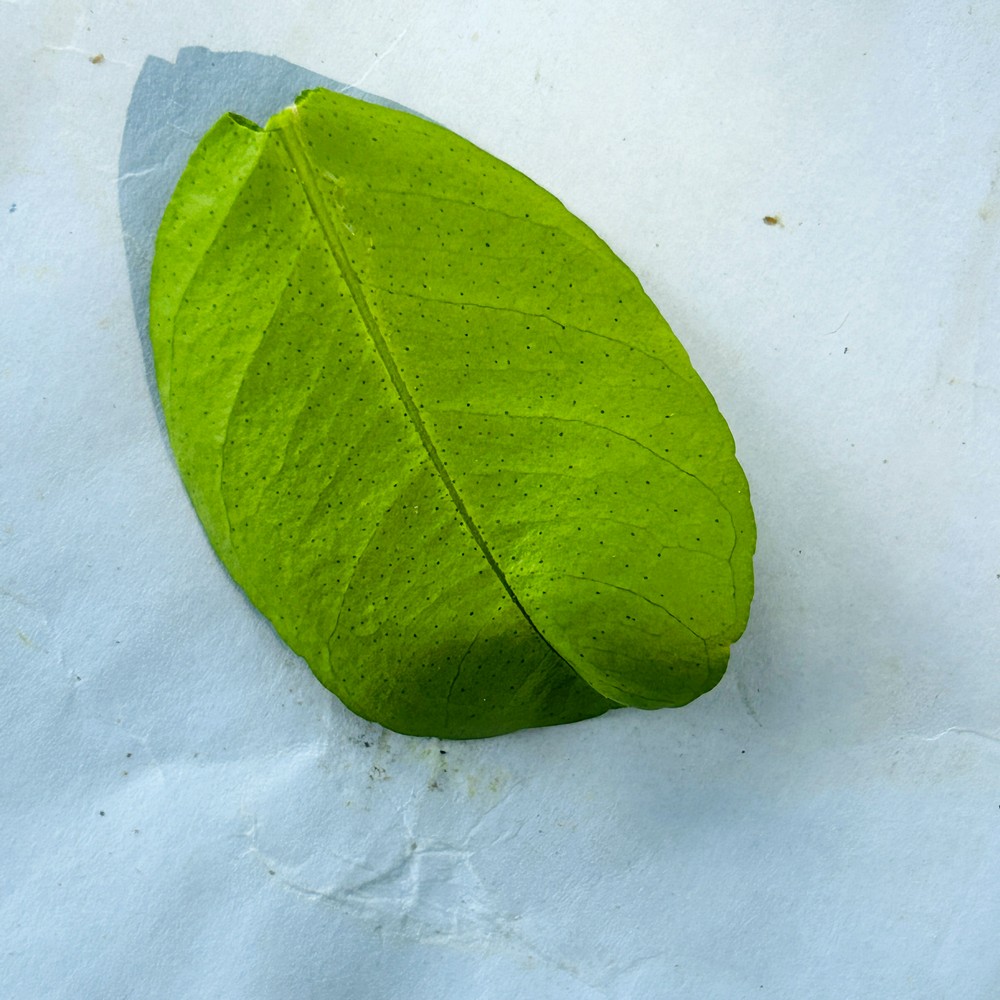
Label: Healthy Leaf